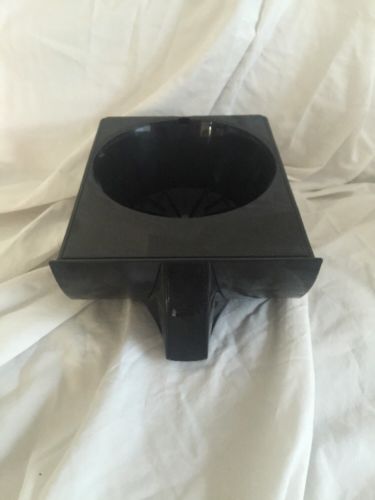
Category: coffee maker